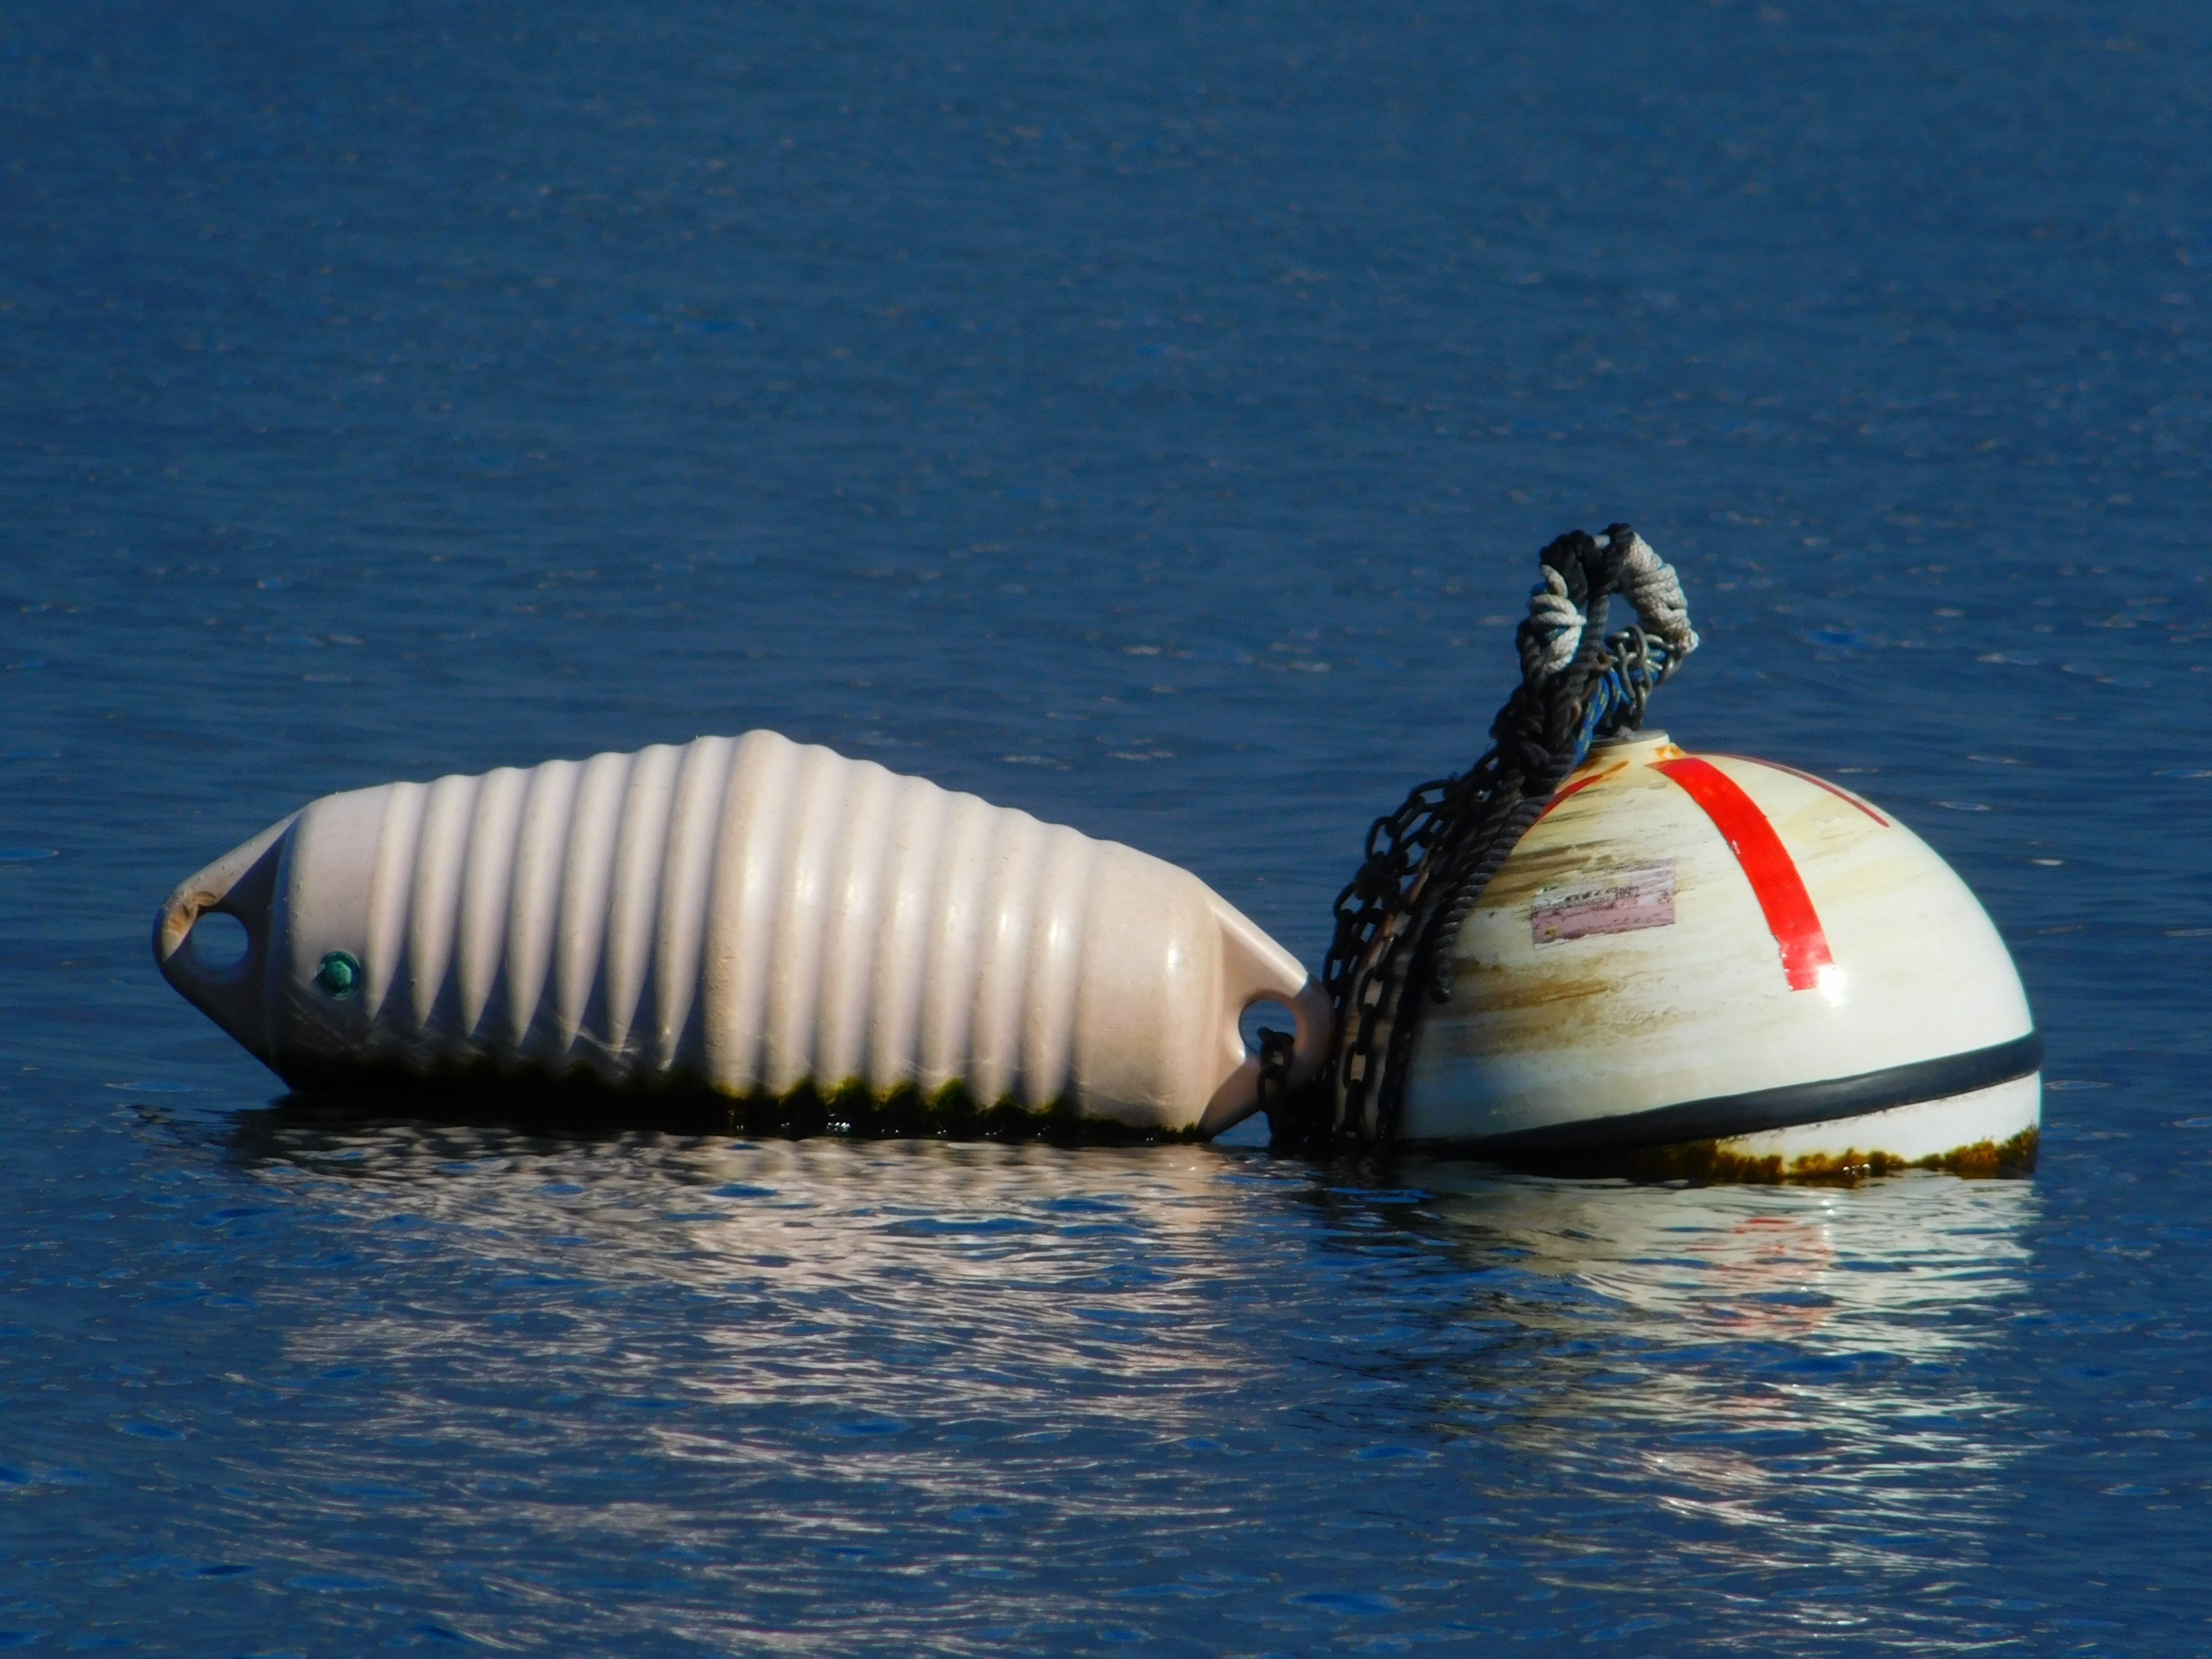
sea, water, boat, lake, reflection, vehicle, float, boating, floats, watercraft, boa, atmosphere of earth, surfing equipment and supplies, buoy signaling